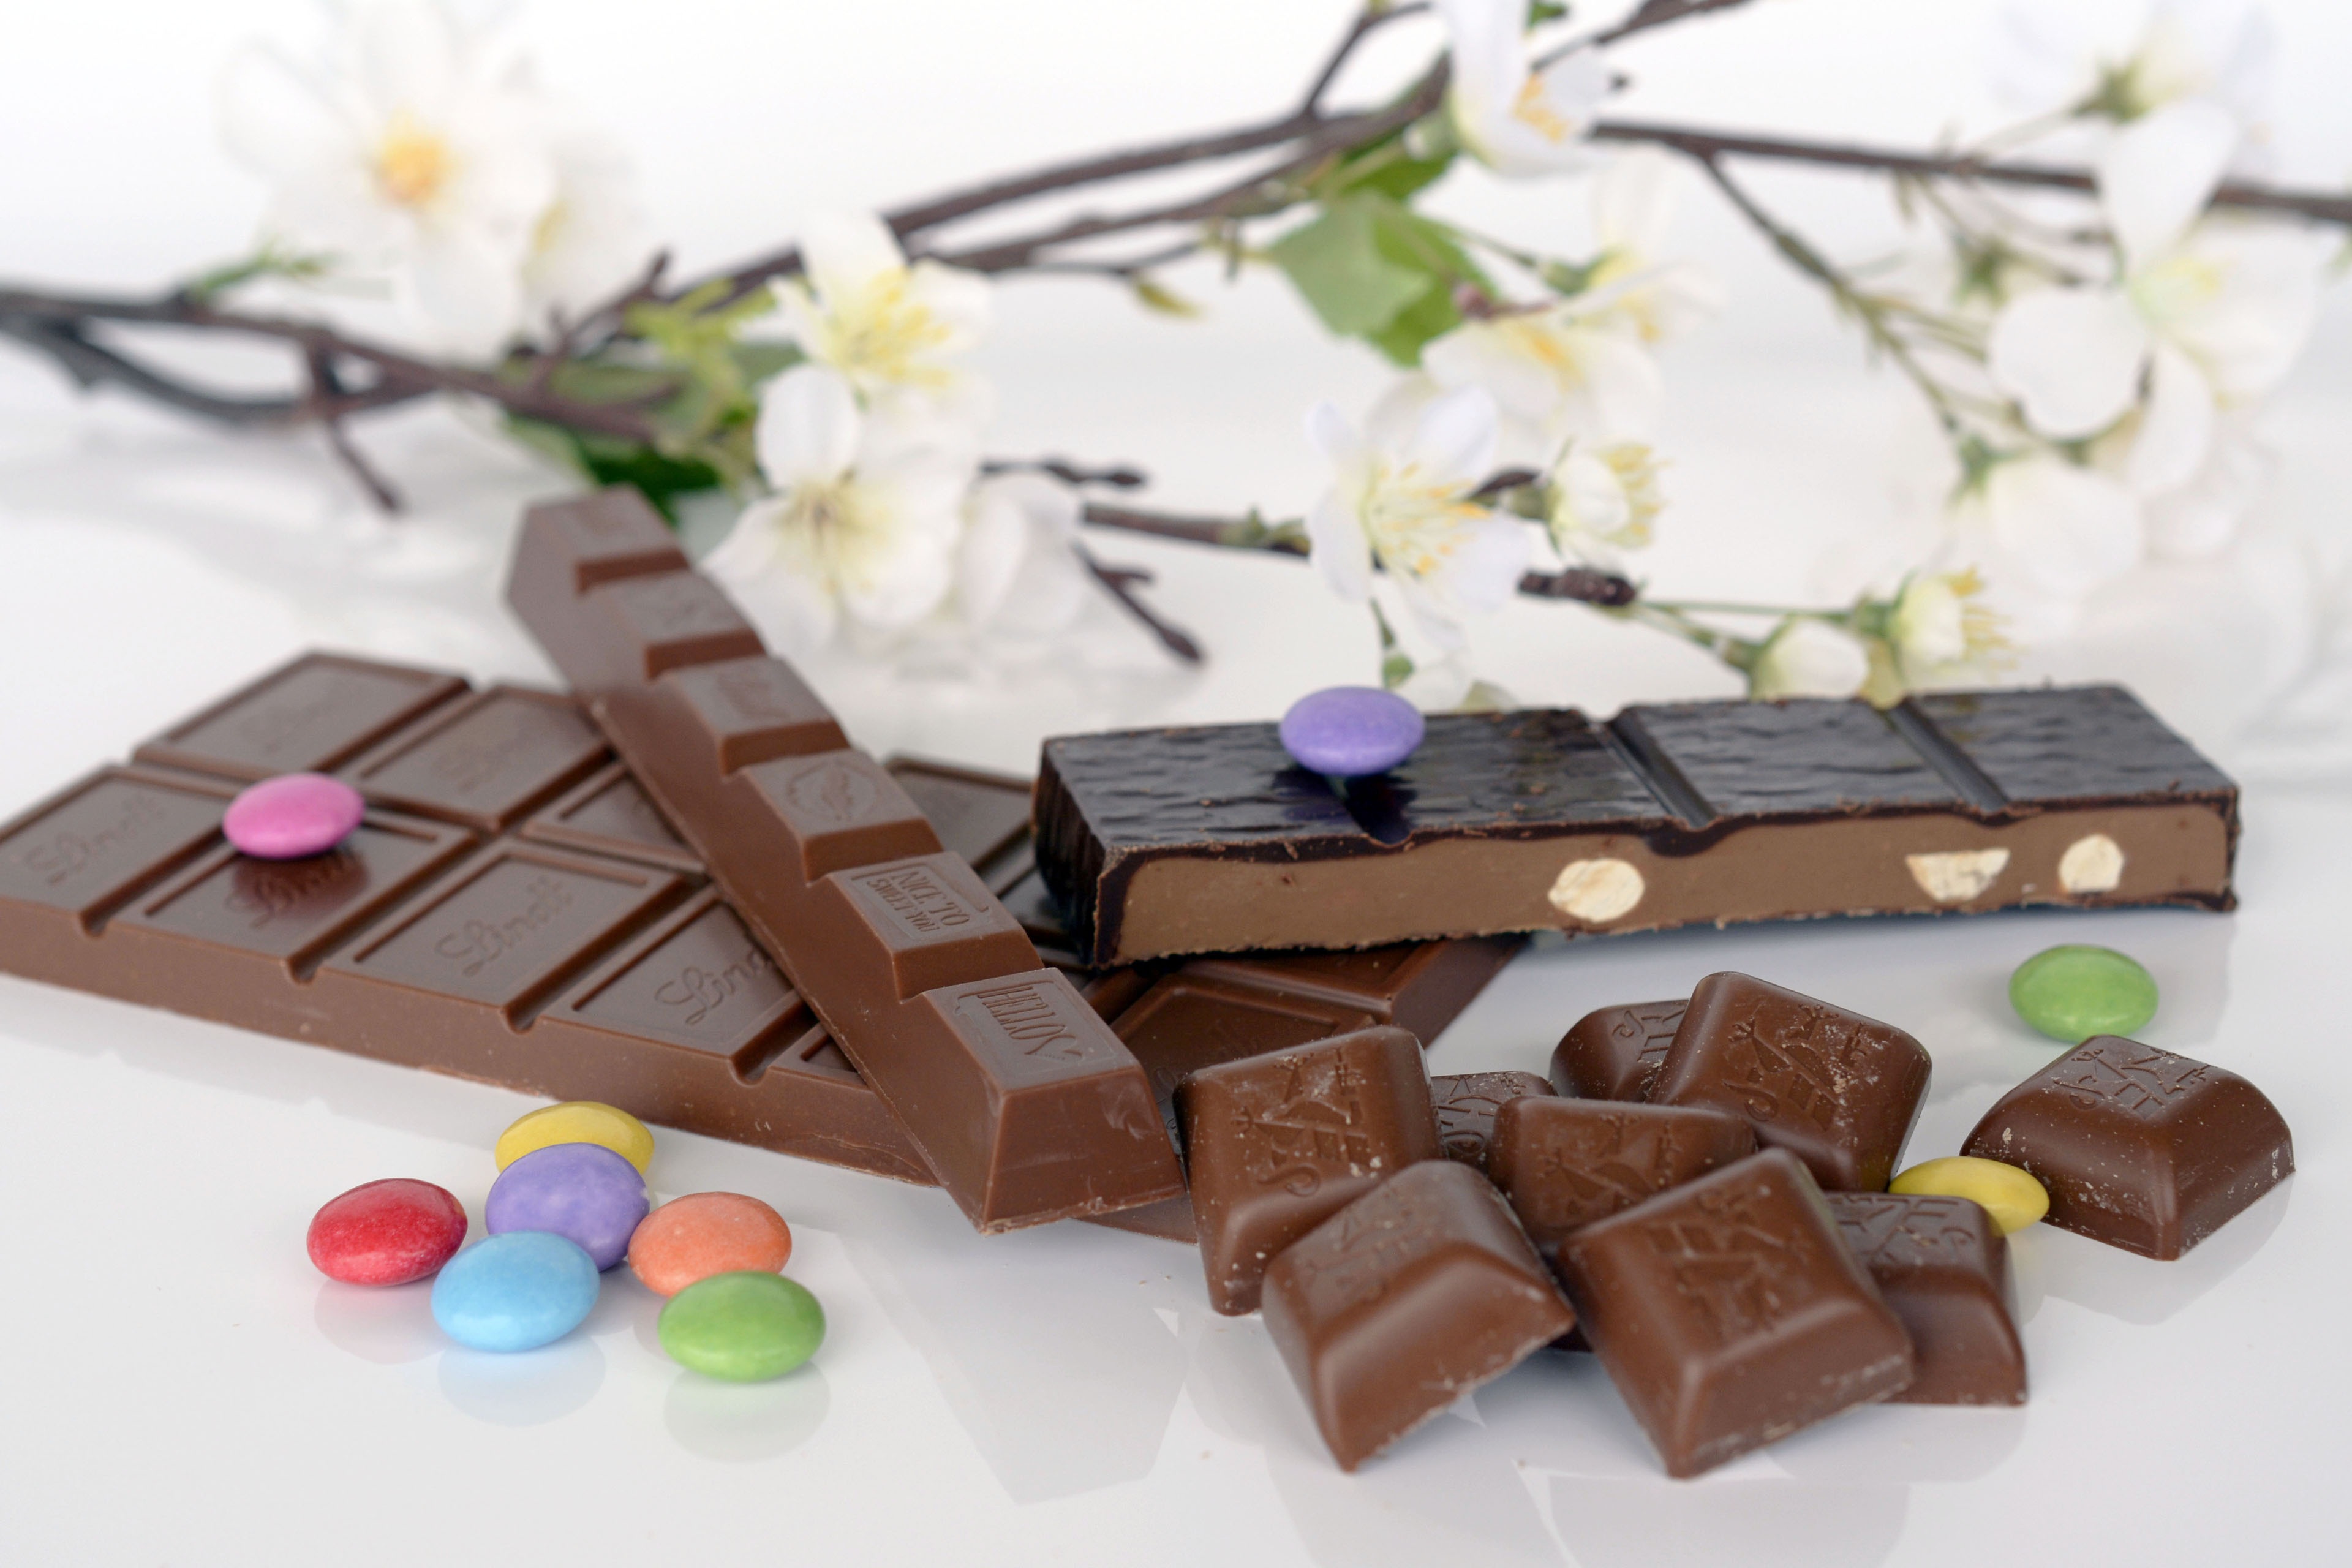
sweet, food, brown, colorful, chocolate, milk, dessert, delicious, nuts, nutrition, candy, switzerland, smarties, nibble, ragusa, swiss chocolate, versatile, lindt chocolate